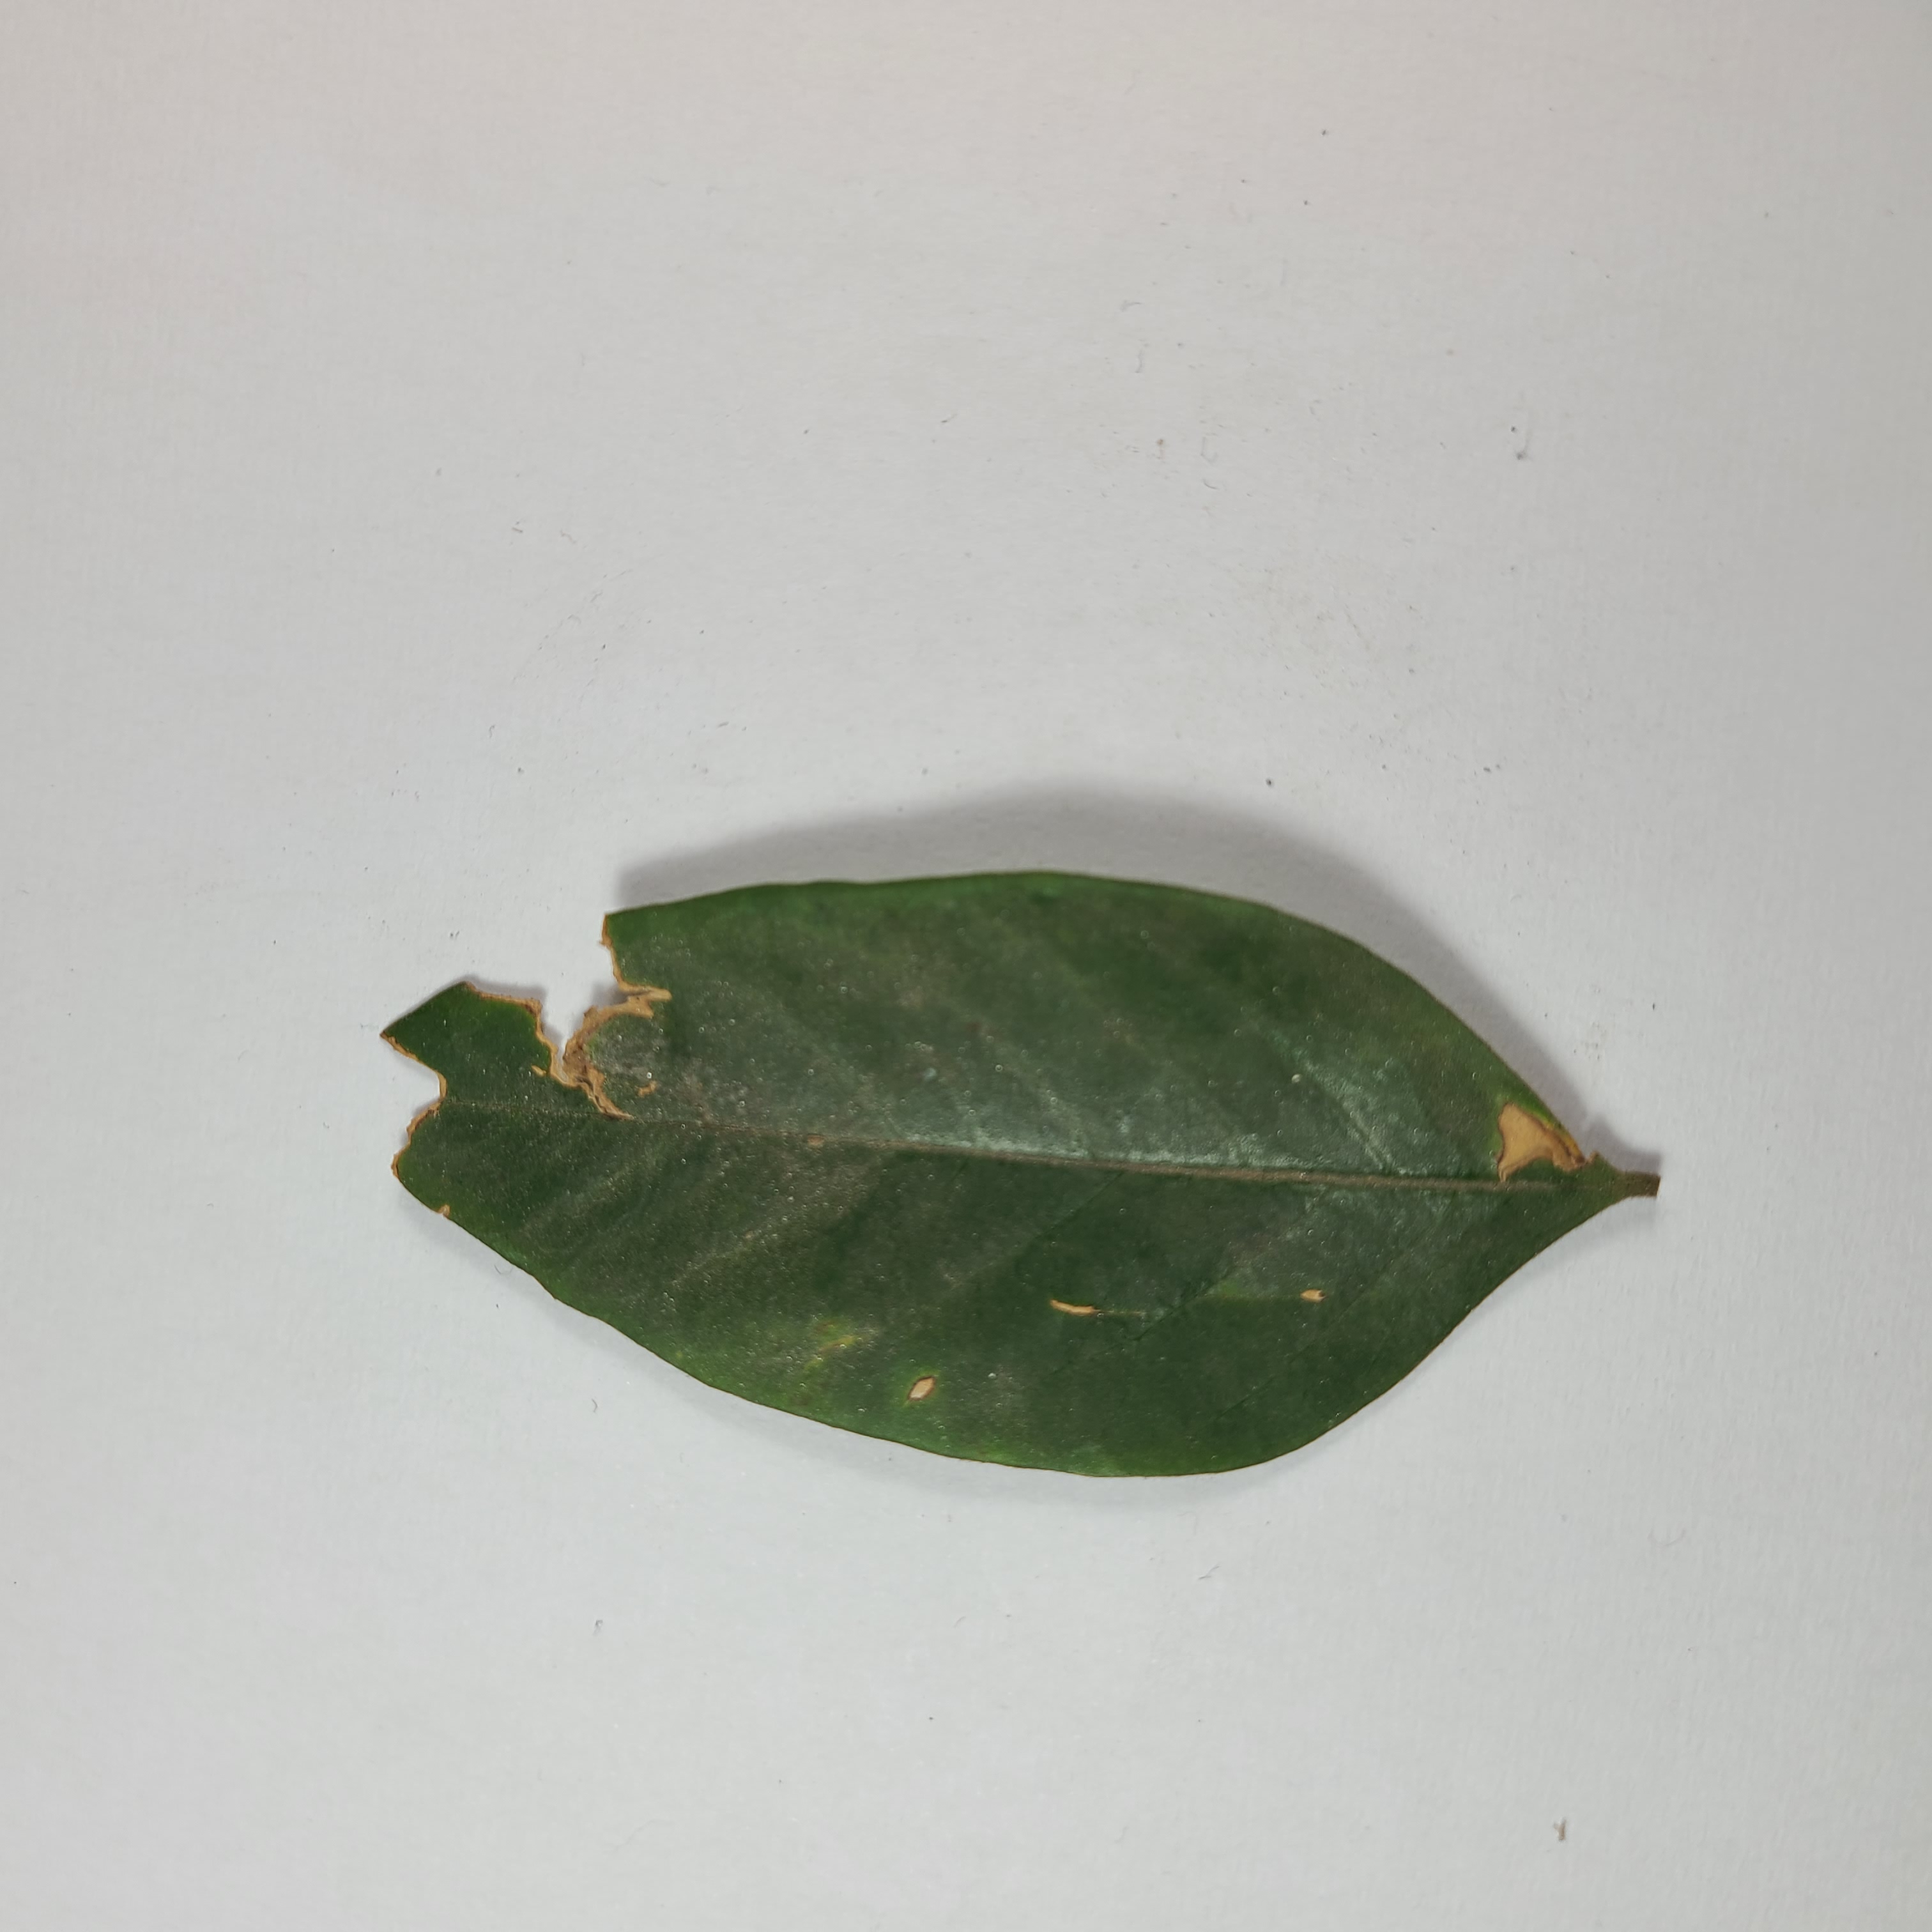
Label: Insect Hole leaves